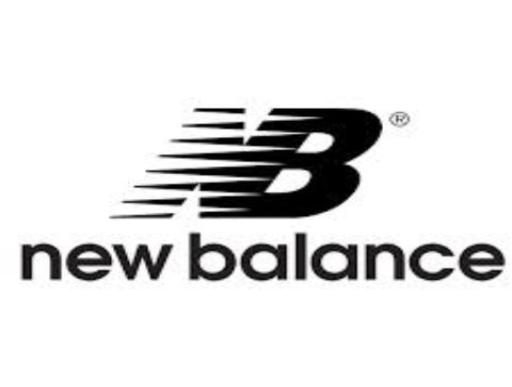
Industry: Clothes